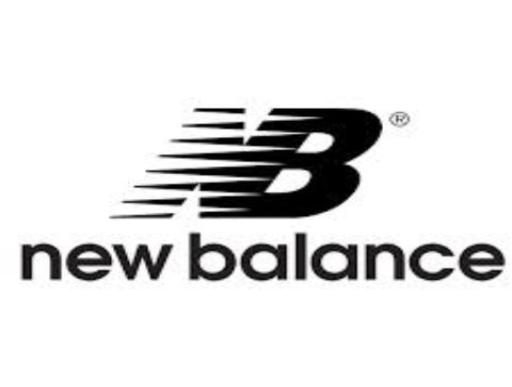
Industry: Clothes